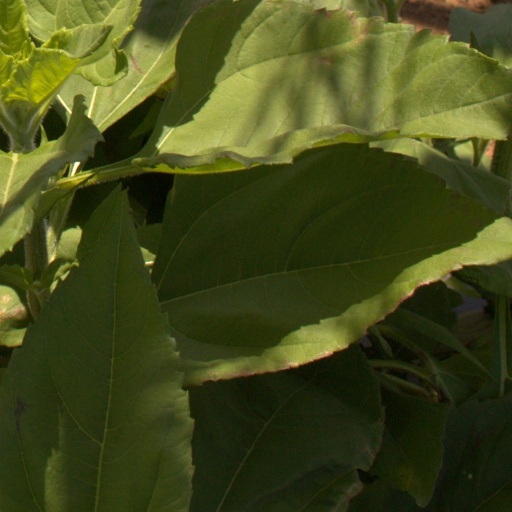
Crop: Jerusalem artichoke